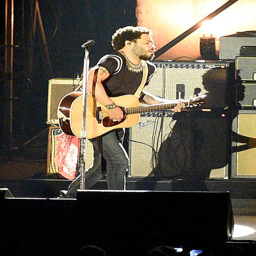
hard rock artist performs on stage .